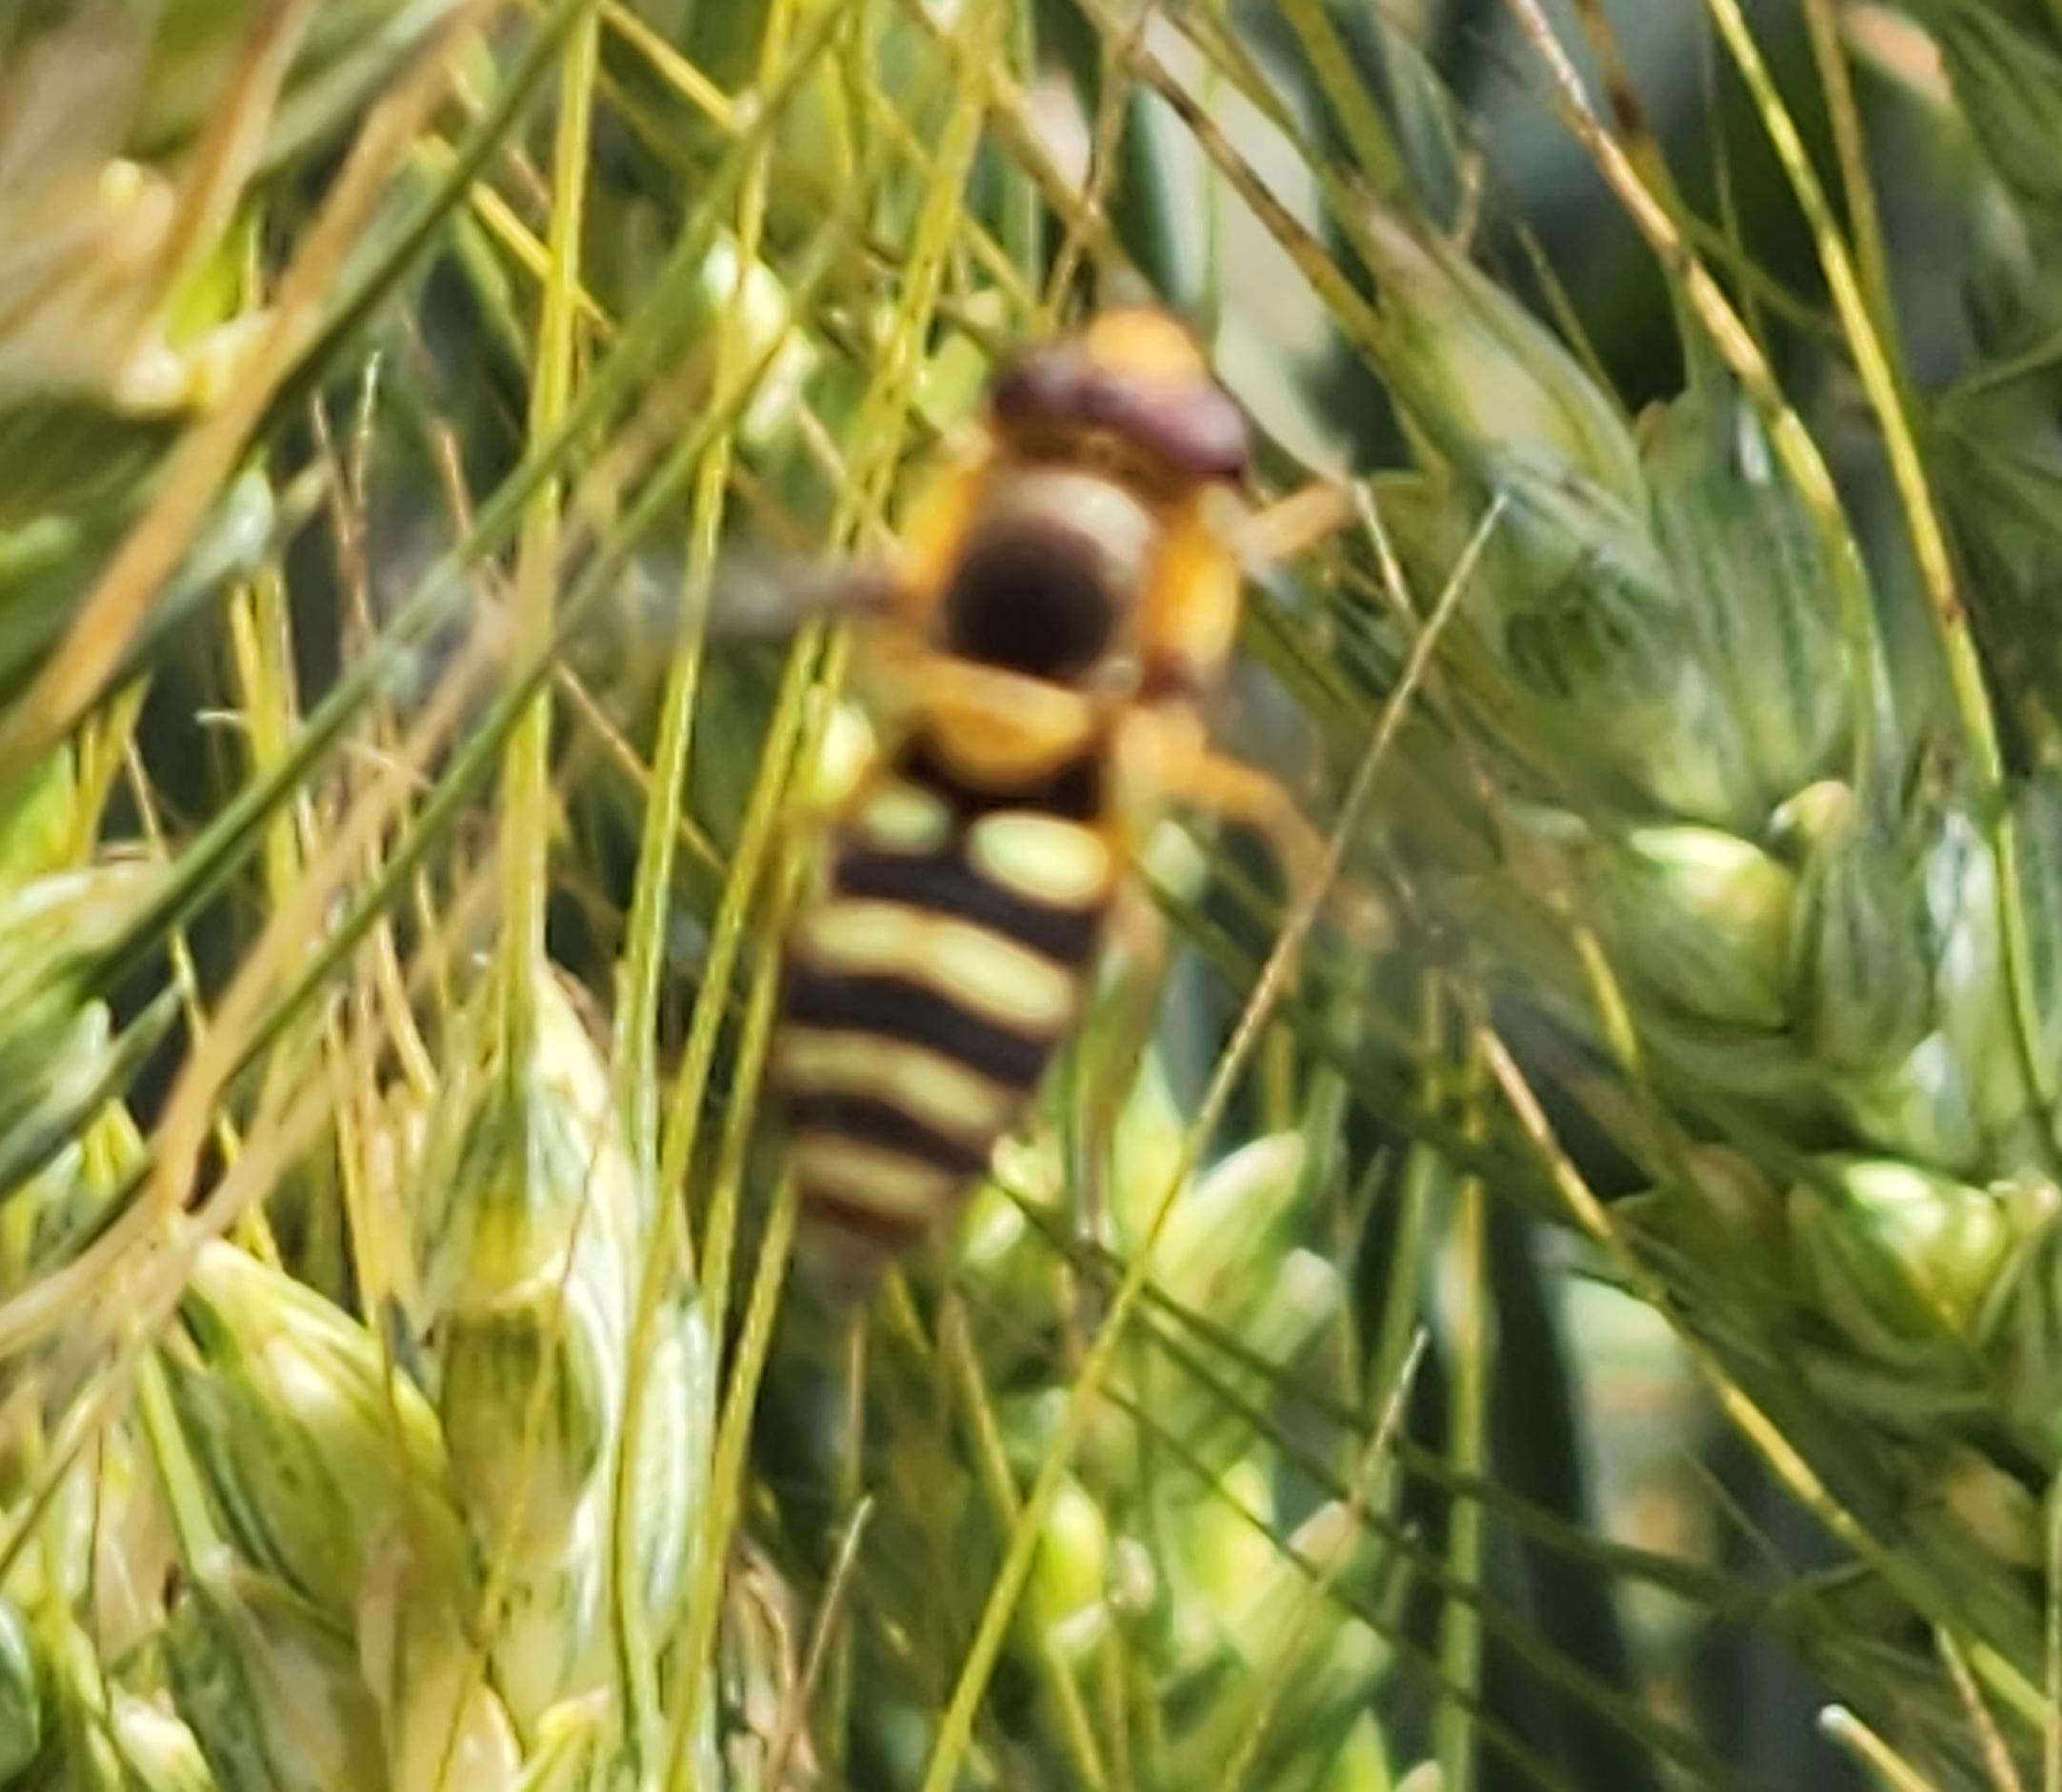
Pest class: predators